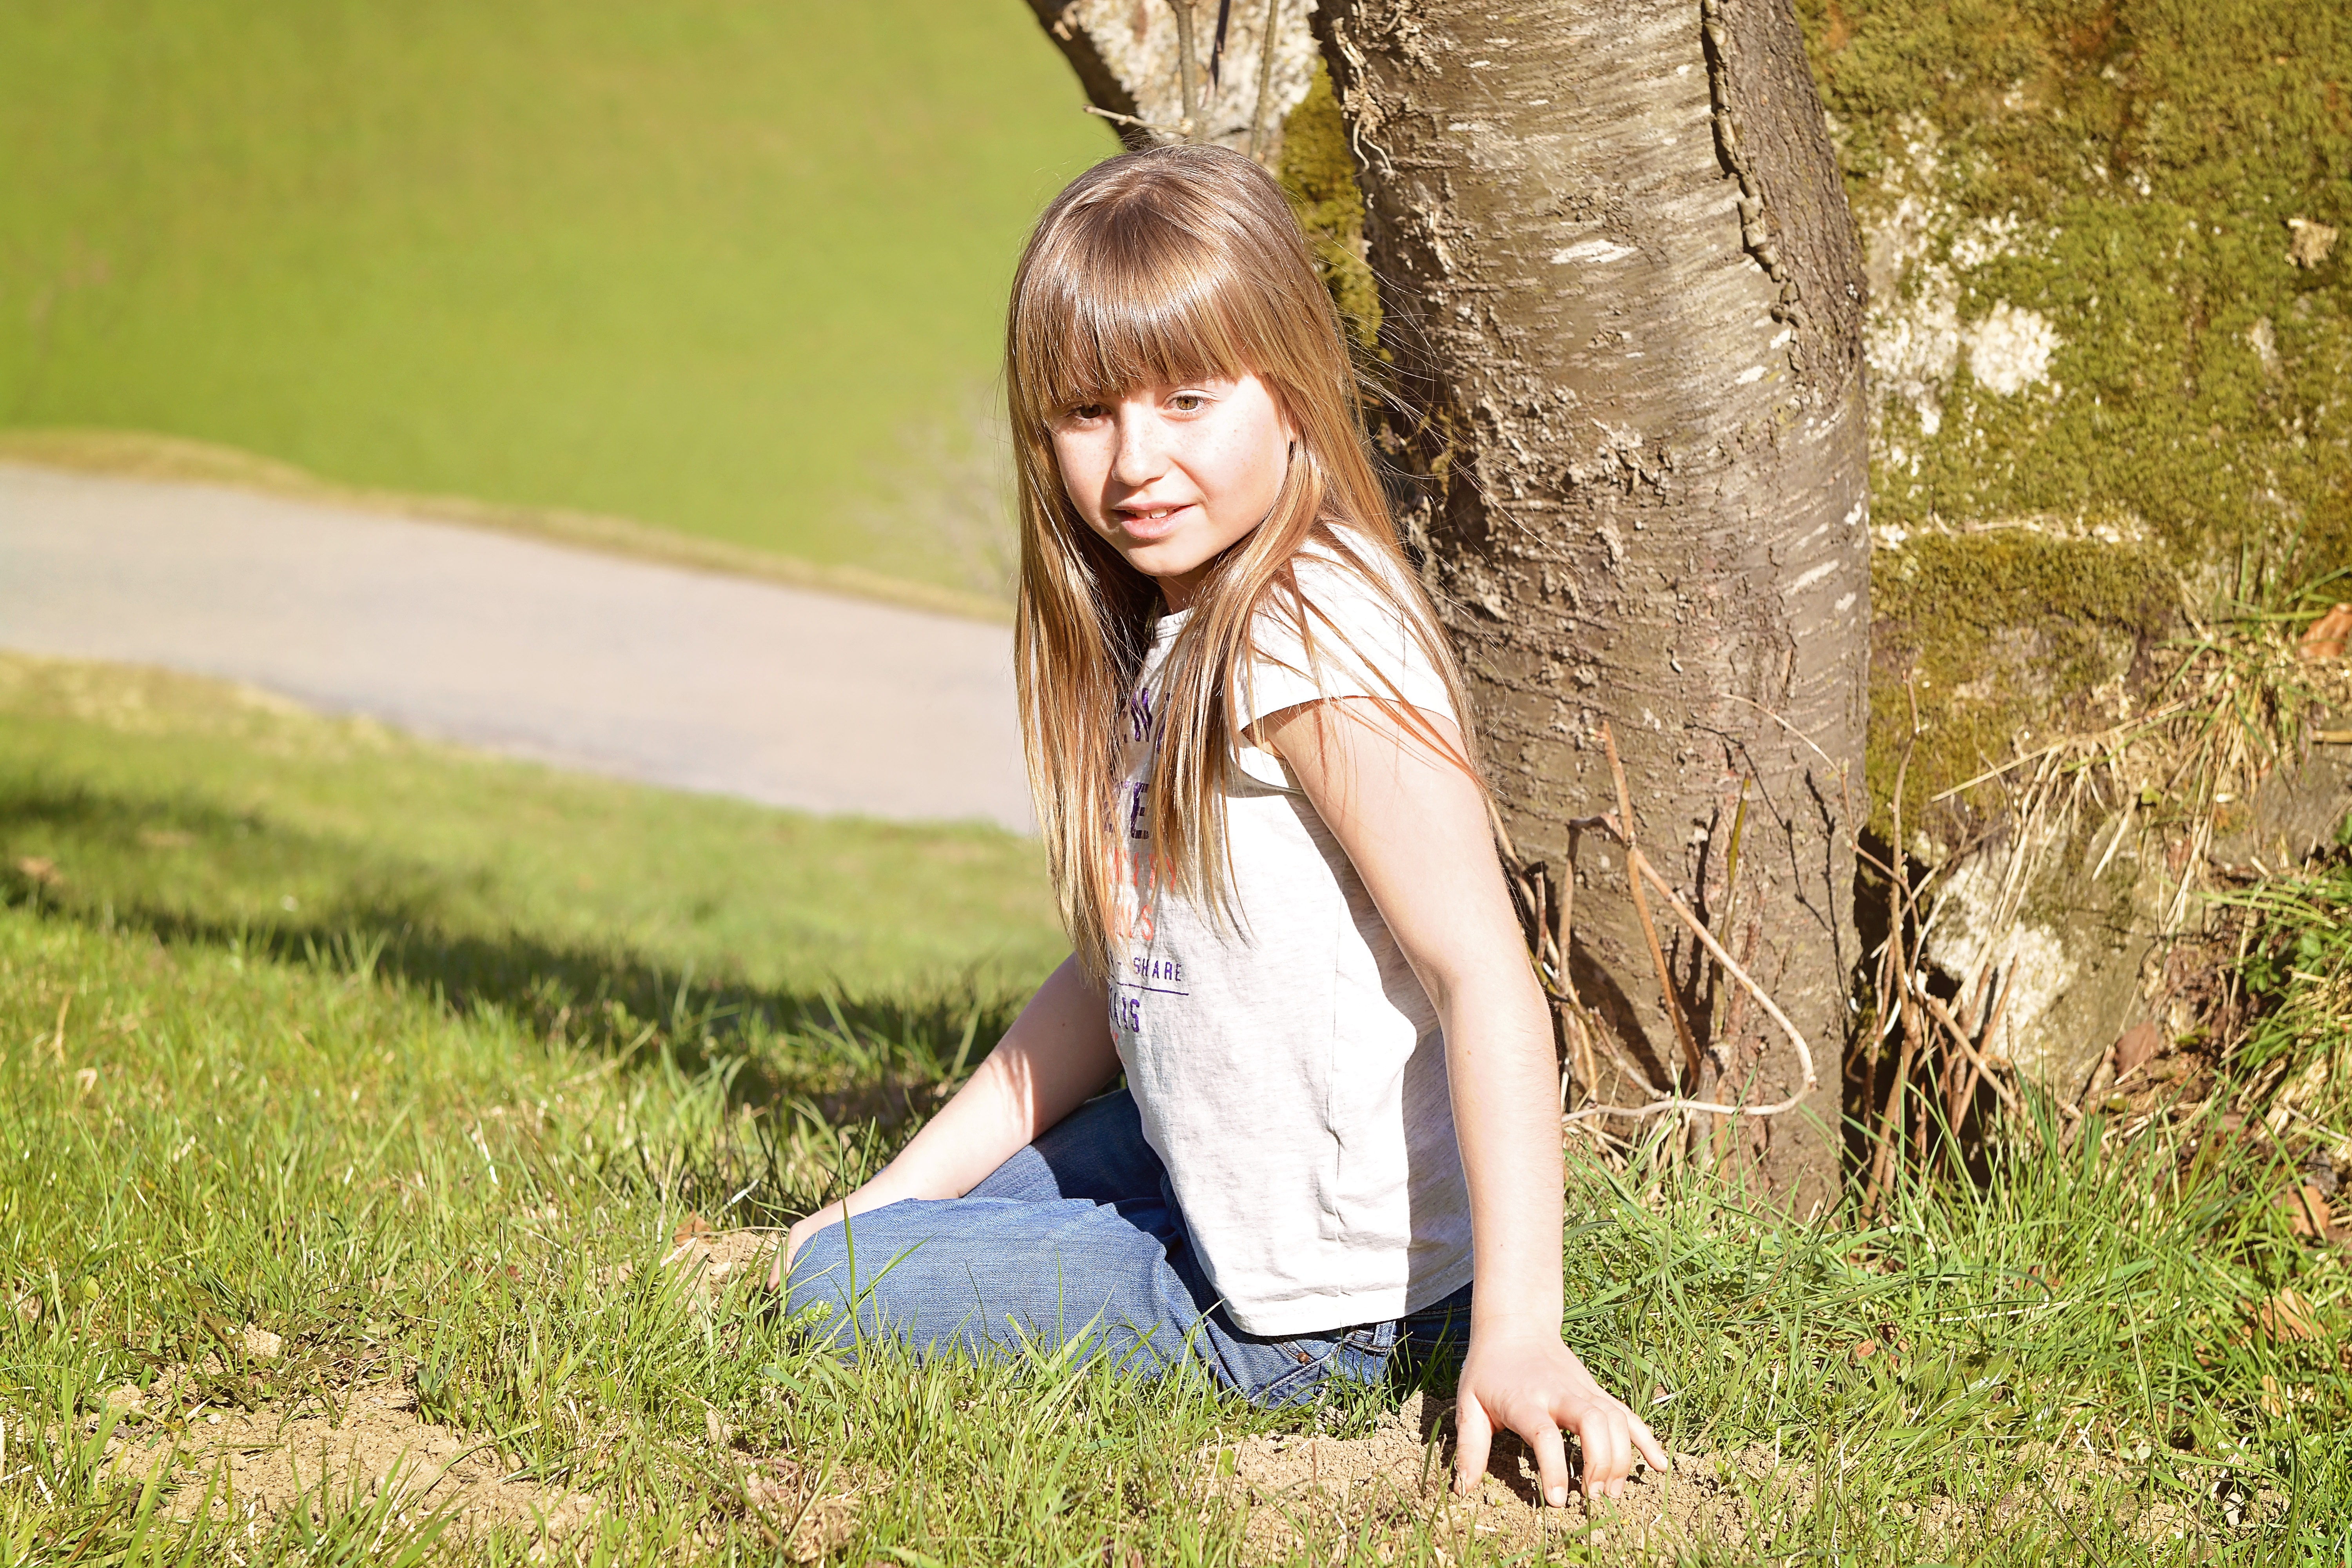
nature, grass, person, people, girl, woman, lawn, photography, meadow, sunlight, portrait, model, spring, sitting, child, human, long hair, dress, toddler, beauty, blond, out, photo shoot, portrait photography, human positions